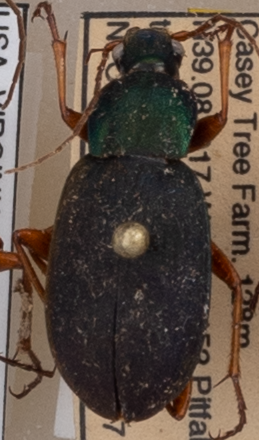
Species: Chlaenius aestivus
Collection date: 2022-05-17
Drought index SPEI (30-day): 0.858
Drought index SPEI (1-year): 0.142
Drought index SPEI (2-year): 0.32